BMP-1 service history

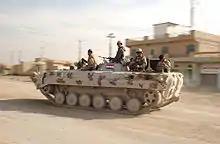
New Iraqi Army BMP-1 on the move.

Iraqi BMP-1s and BMP-2s faced the US-led forces in 1991, which included 2,200 M2 Bradleys and M3 AFVs. During the battle of Medina Ridge, an M2A2 Bradley commanded by Sergeant Charles Peters, took part in a 60-second firefight with Iraqi Republican Guard AFVs during which the US vehicle destroyed two BMPs, firing about nine armor-piercing rounds from the Bradley's 25 mm autocannon (three of which destroyed the first BMP). A T-72M MBT was also destroyed by a TOW ATGM.